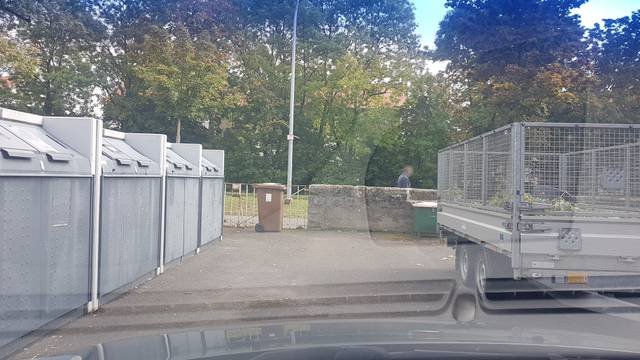
Region: Germany
Coordinates: 49.915, 10.916